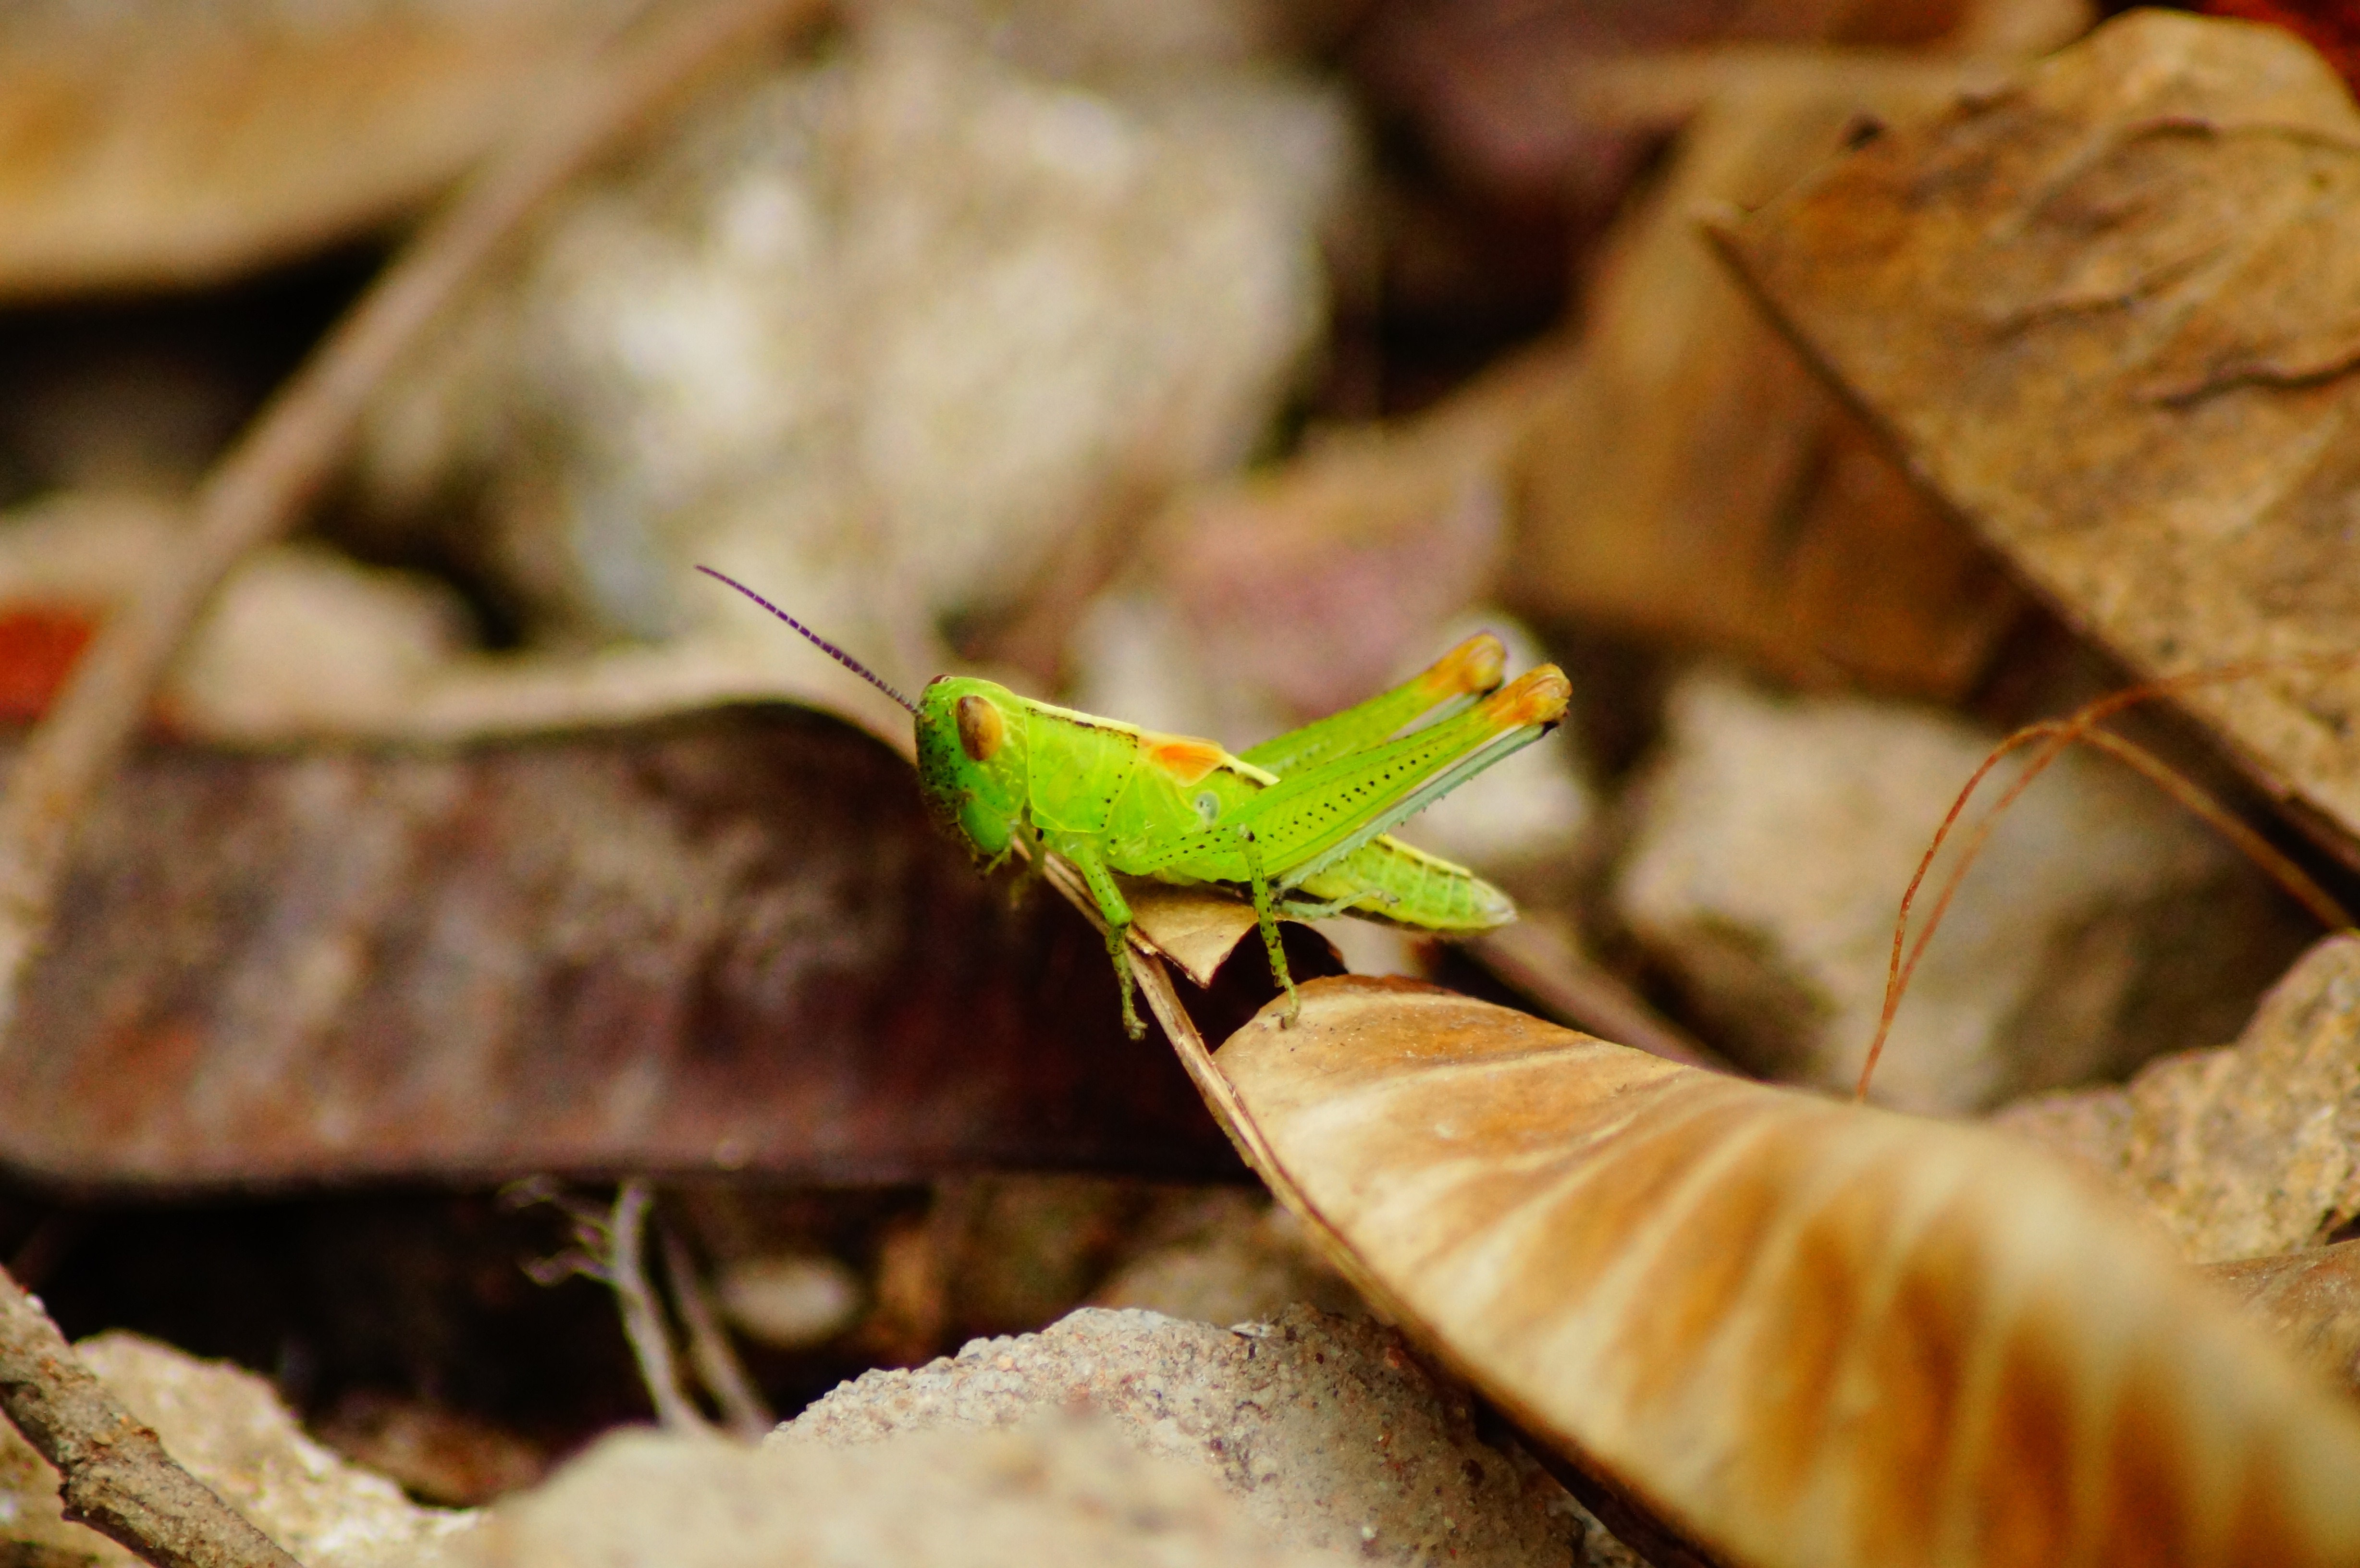
nature, photography, leaf, wildlife, color, insect, macro, autumn, moth, dessert, fauna, invertebrate, close up, outside, grasshopper, macro photography, moths and butterflies, bombycidae